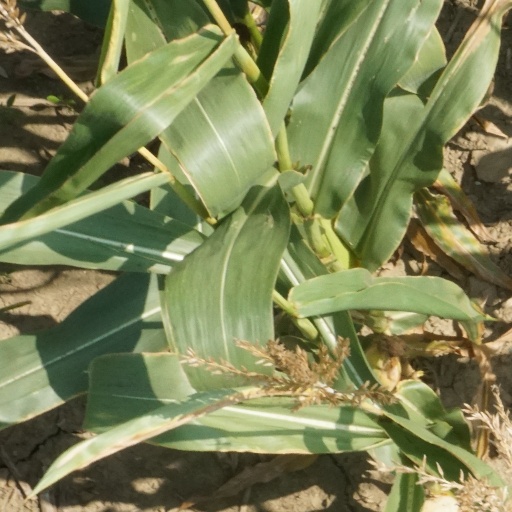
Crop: maize; corn